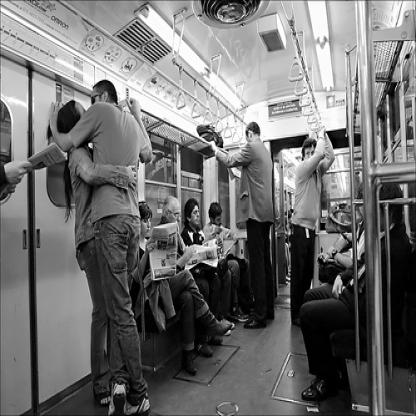
Scene: Indoor